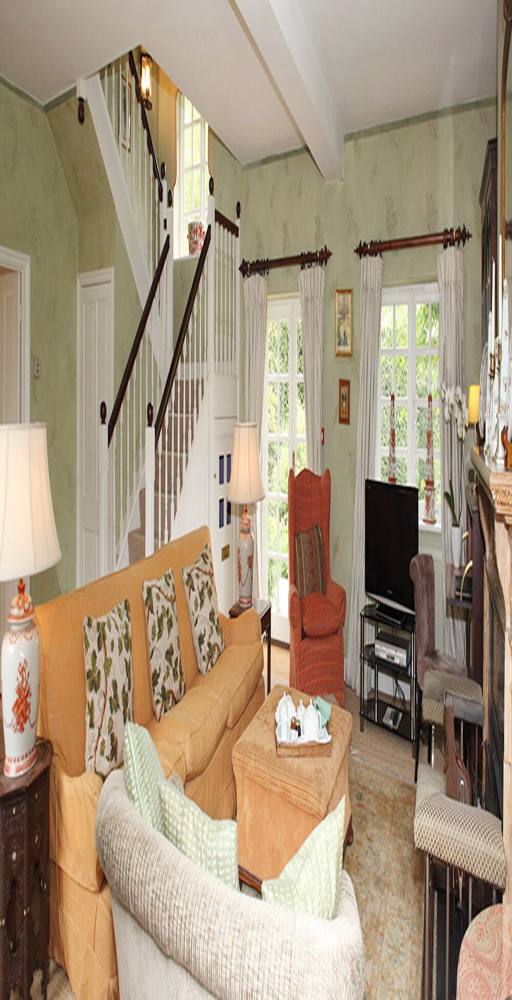
ground floor : drawing room with doors to a large terrace